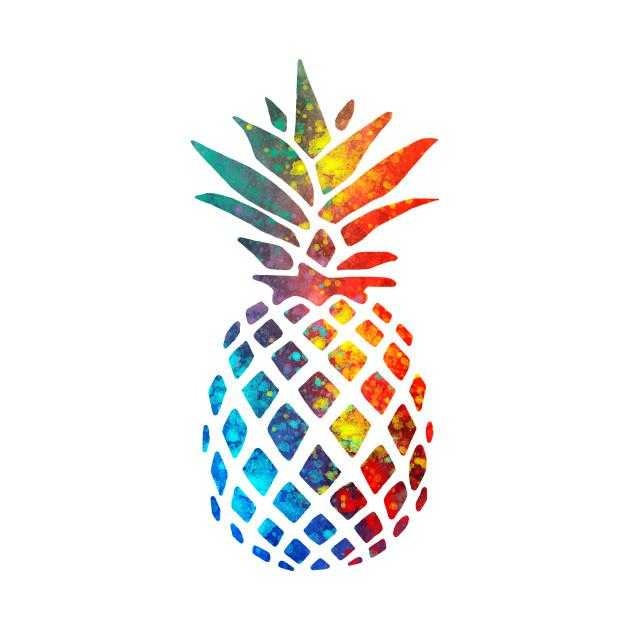
Label: Pineapple